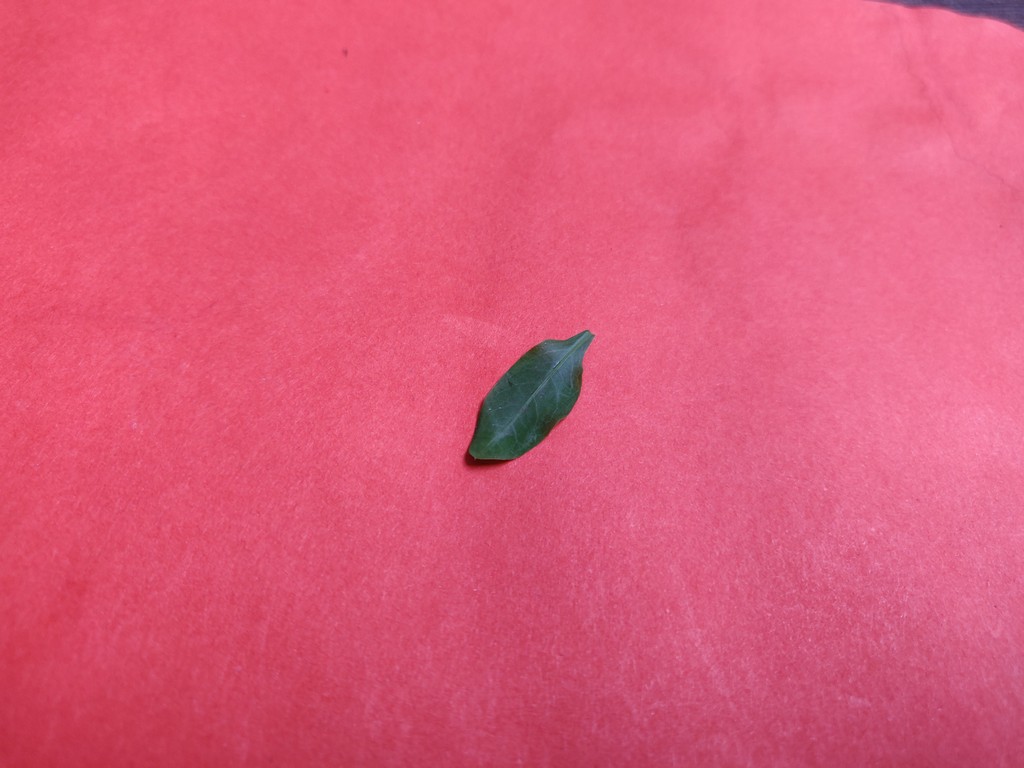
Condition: Healthy
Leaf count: single
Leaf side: front